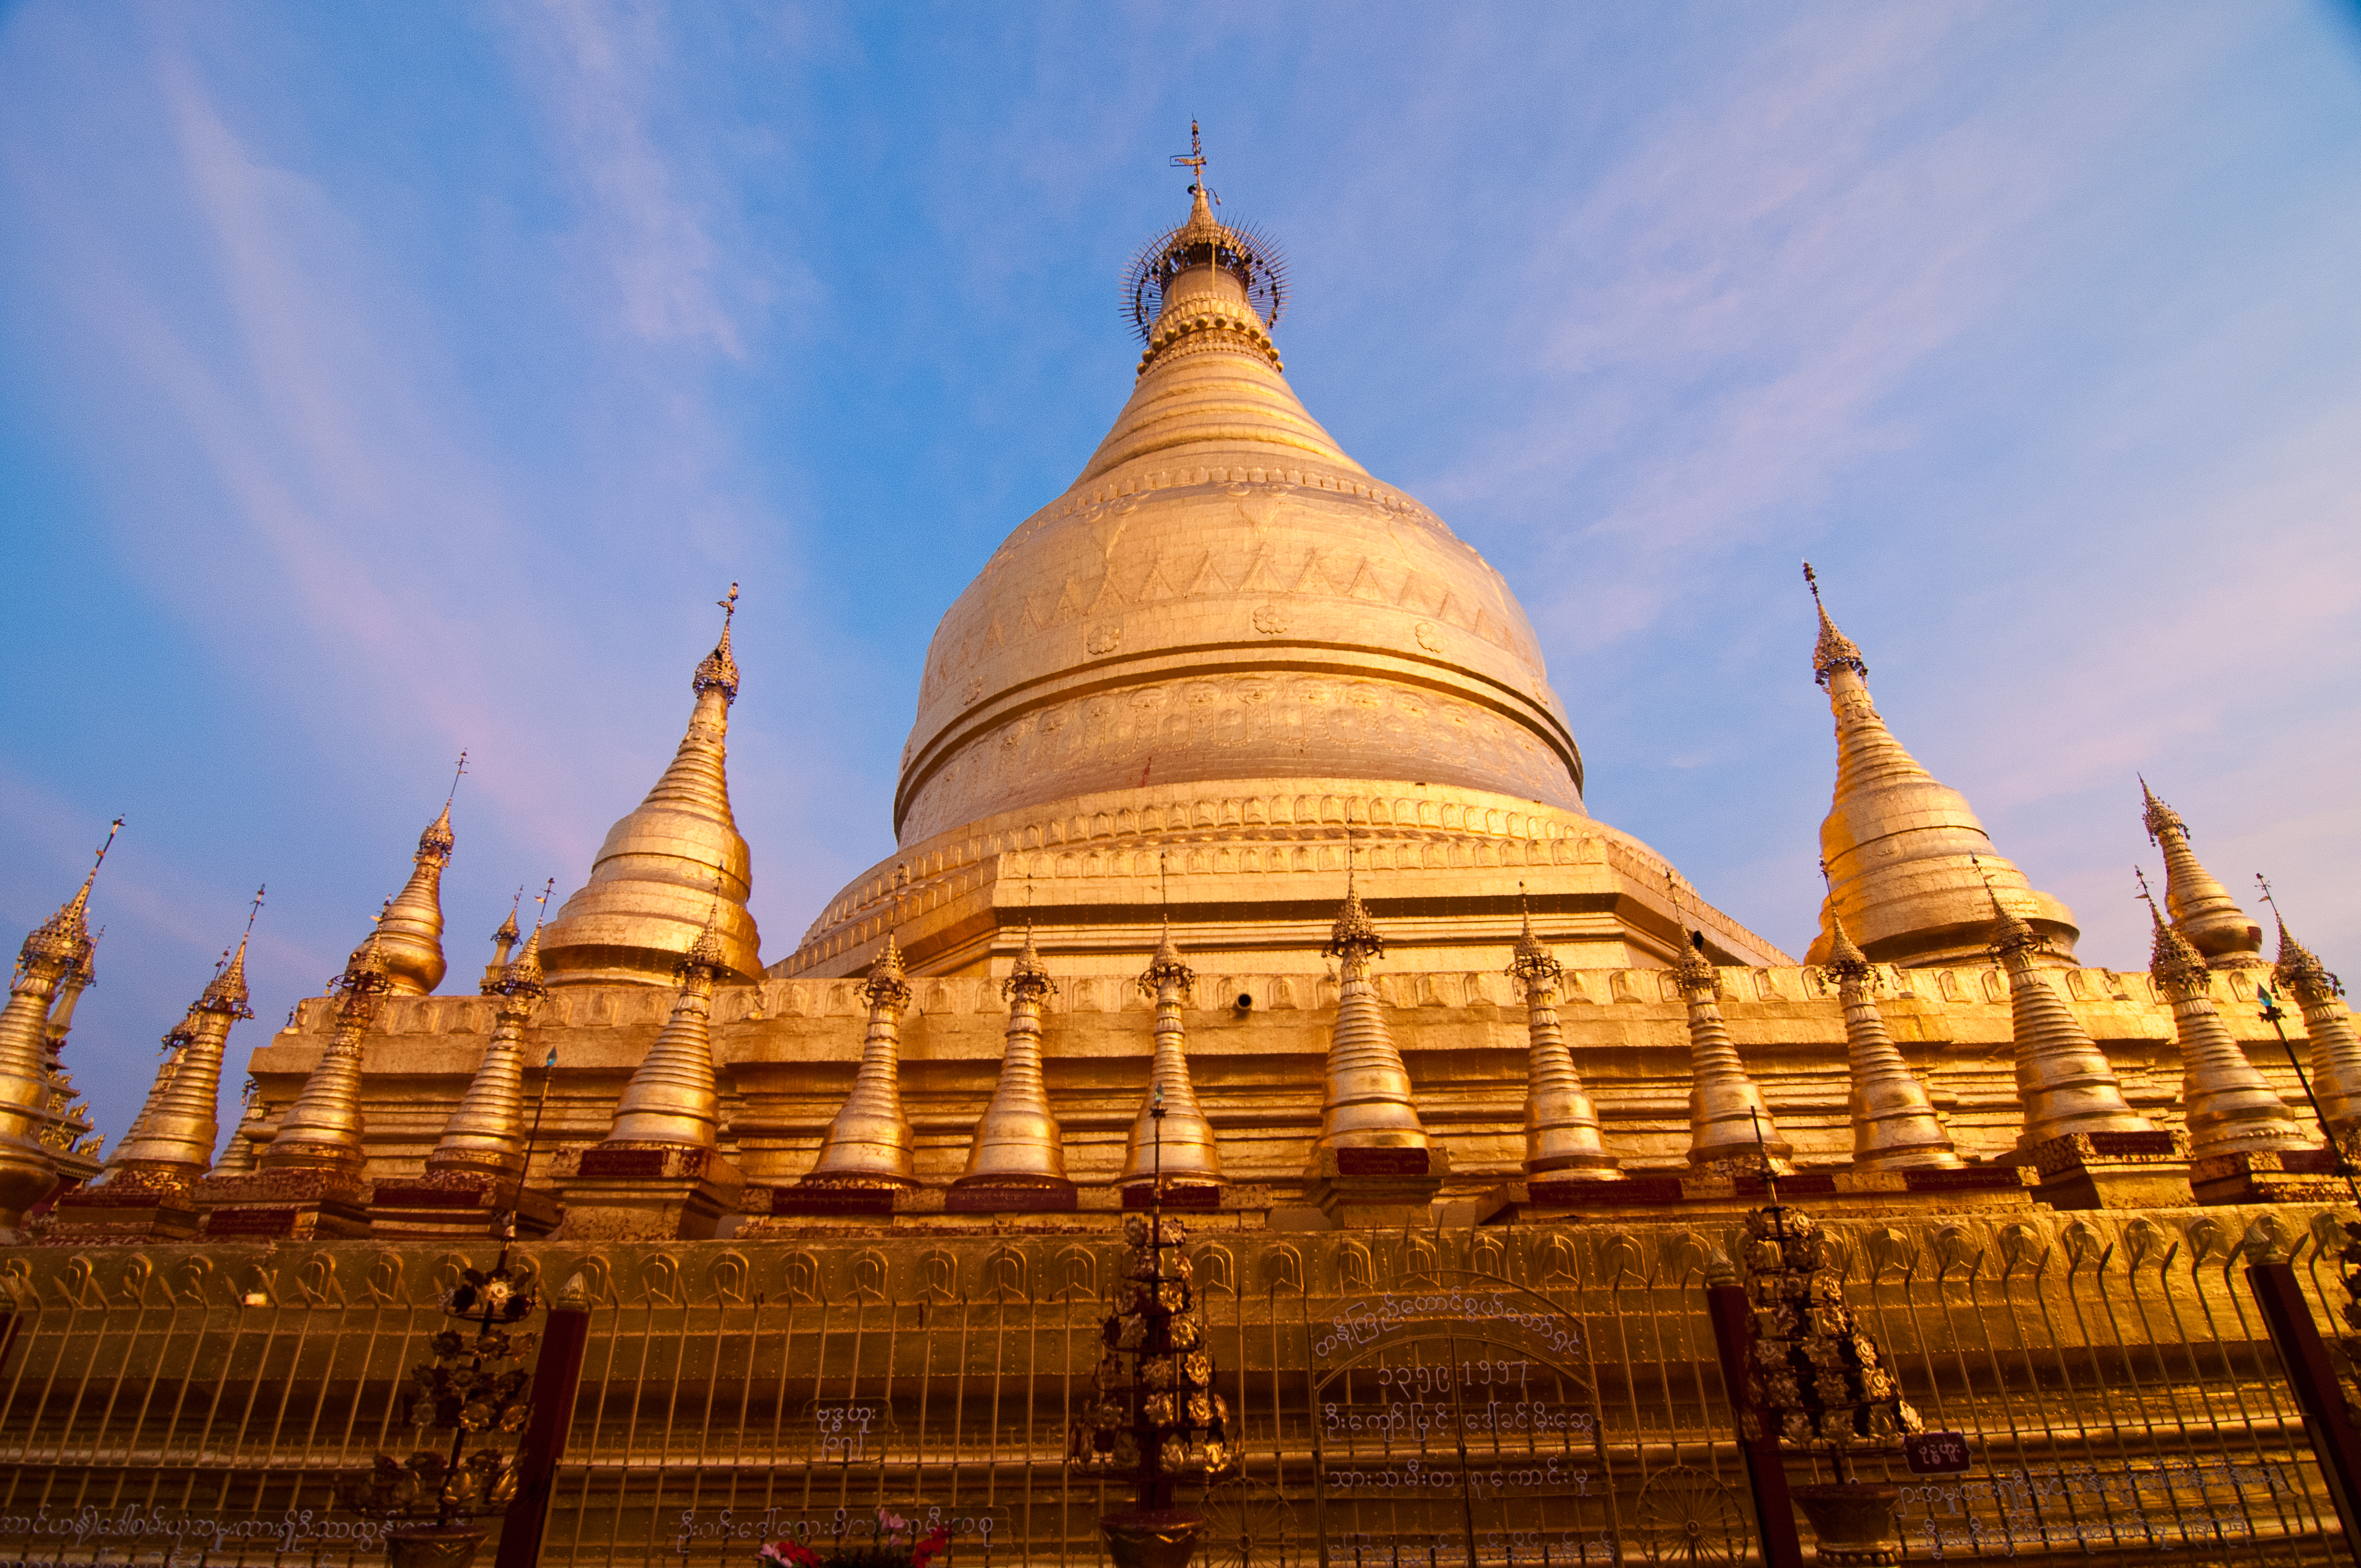
bagan, myanmar, ancient city, sunrise, sunset, pagoda, landmark, place of worship, sky, spire, temple, tower, historic site, architecture, building, stupa, dome, cloud, ancient history, tourist attraction, hindu temple, national historic landmark, tourism, facade, unesco world heritage site